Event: Nepal Earthquake
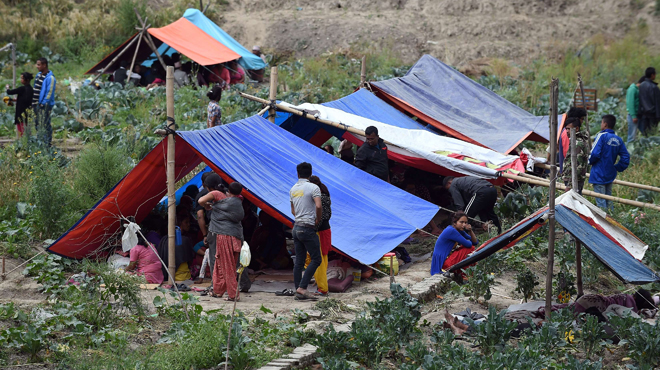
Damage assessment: no_damage